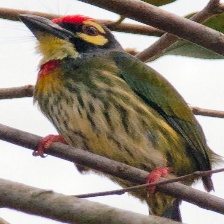
Species: COPPERSMITH BARBET
Scientific name: MEGALAIMA HAEMACEPHALA